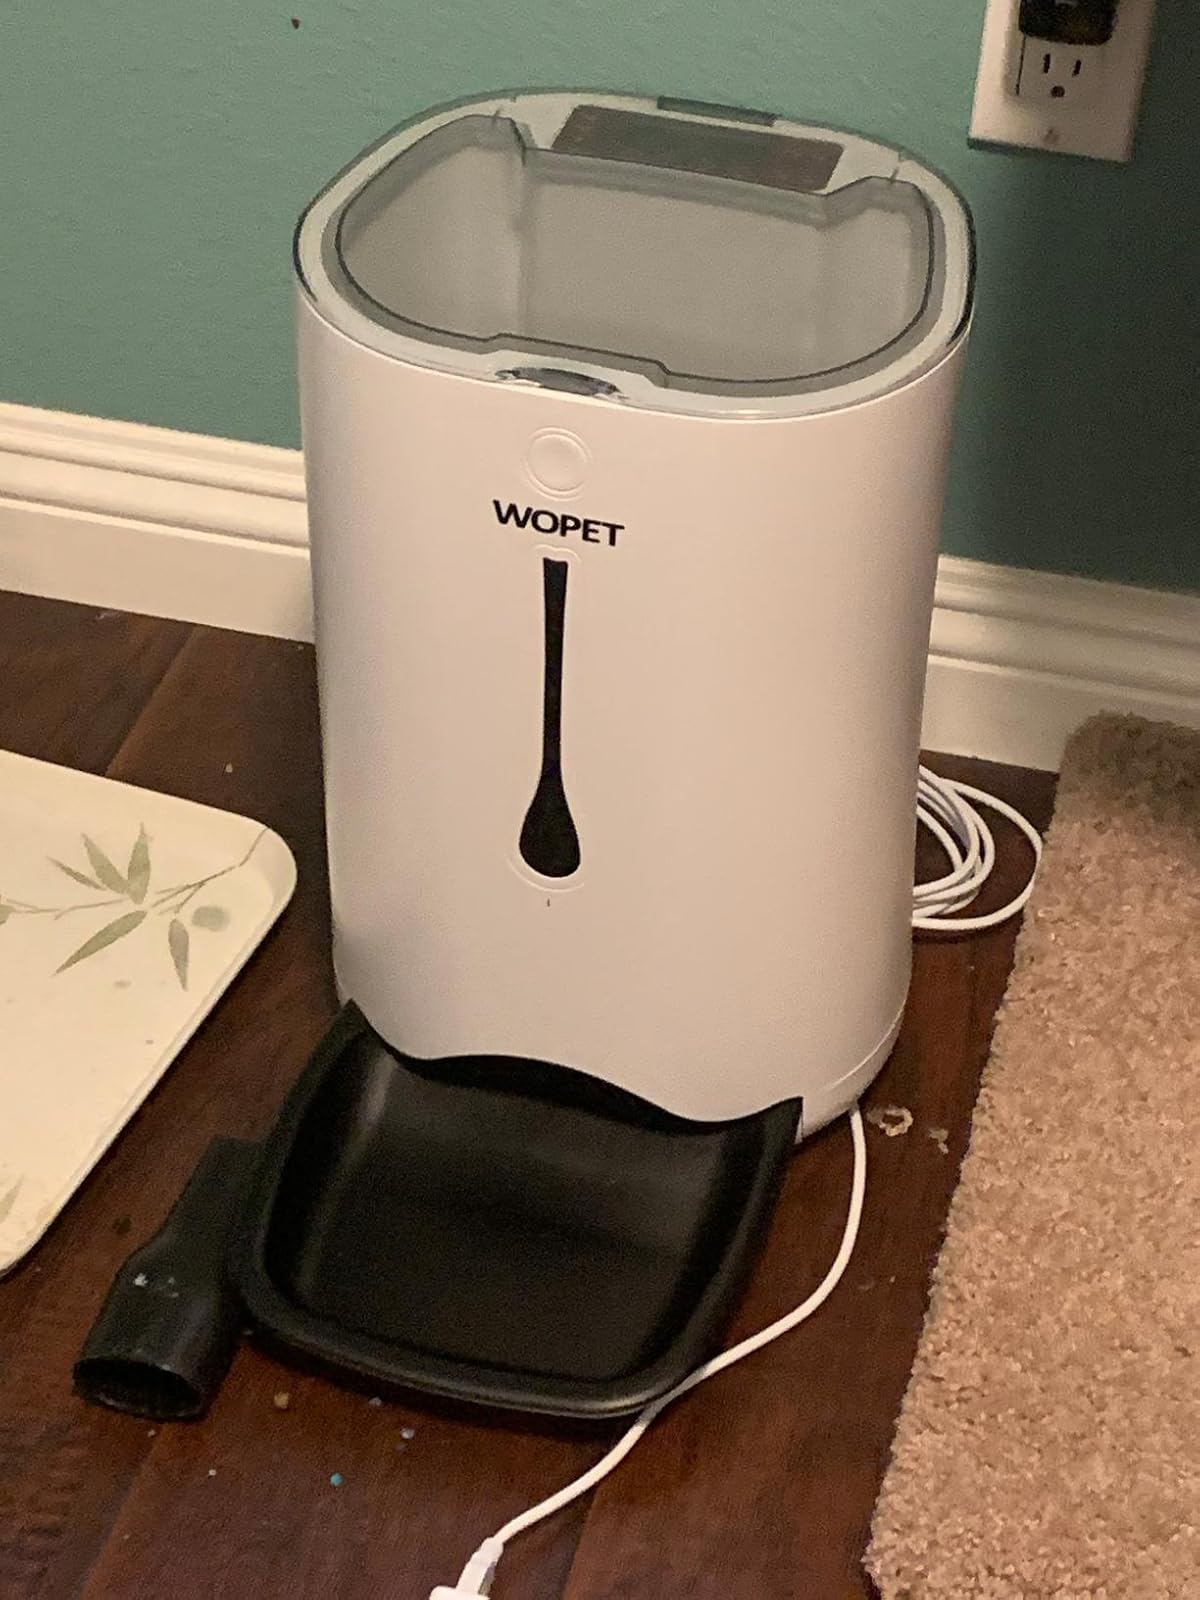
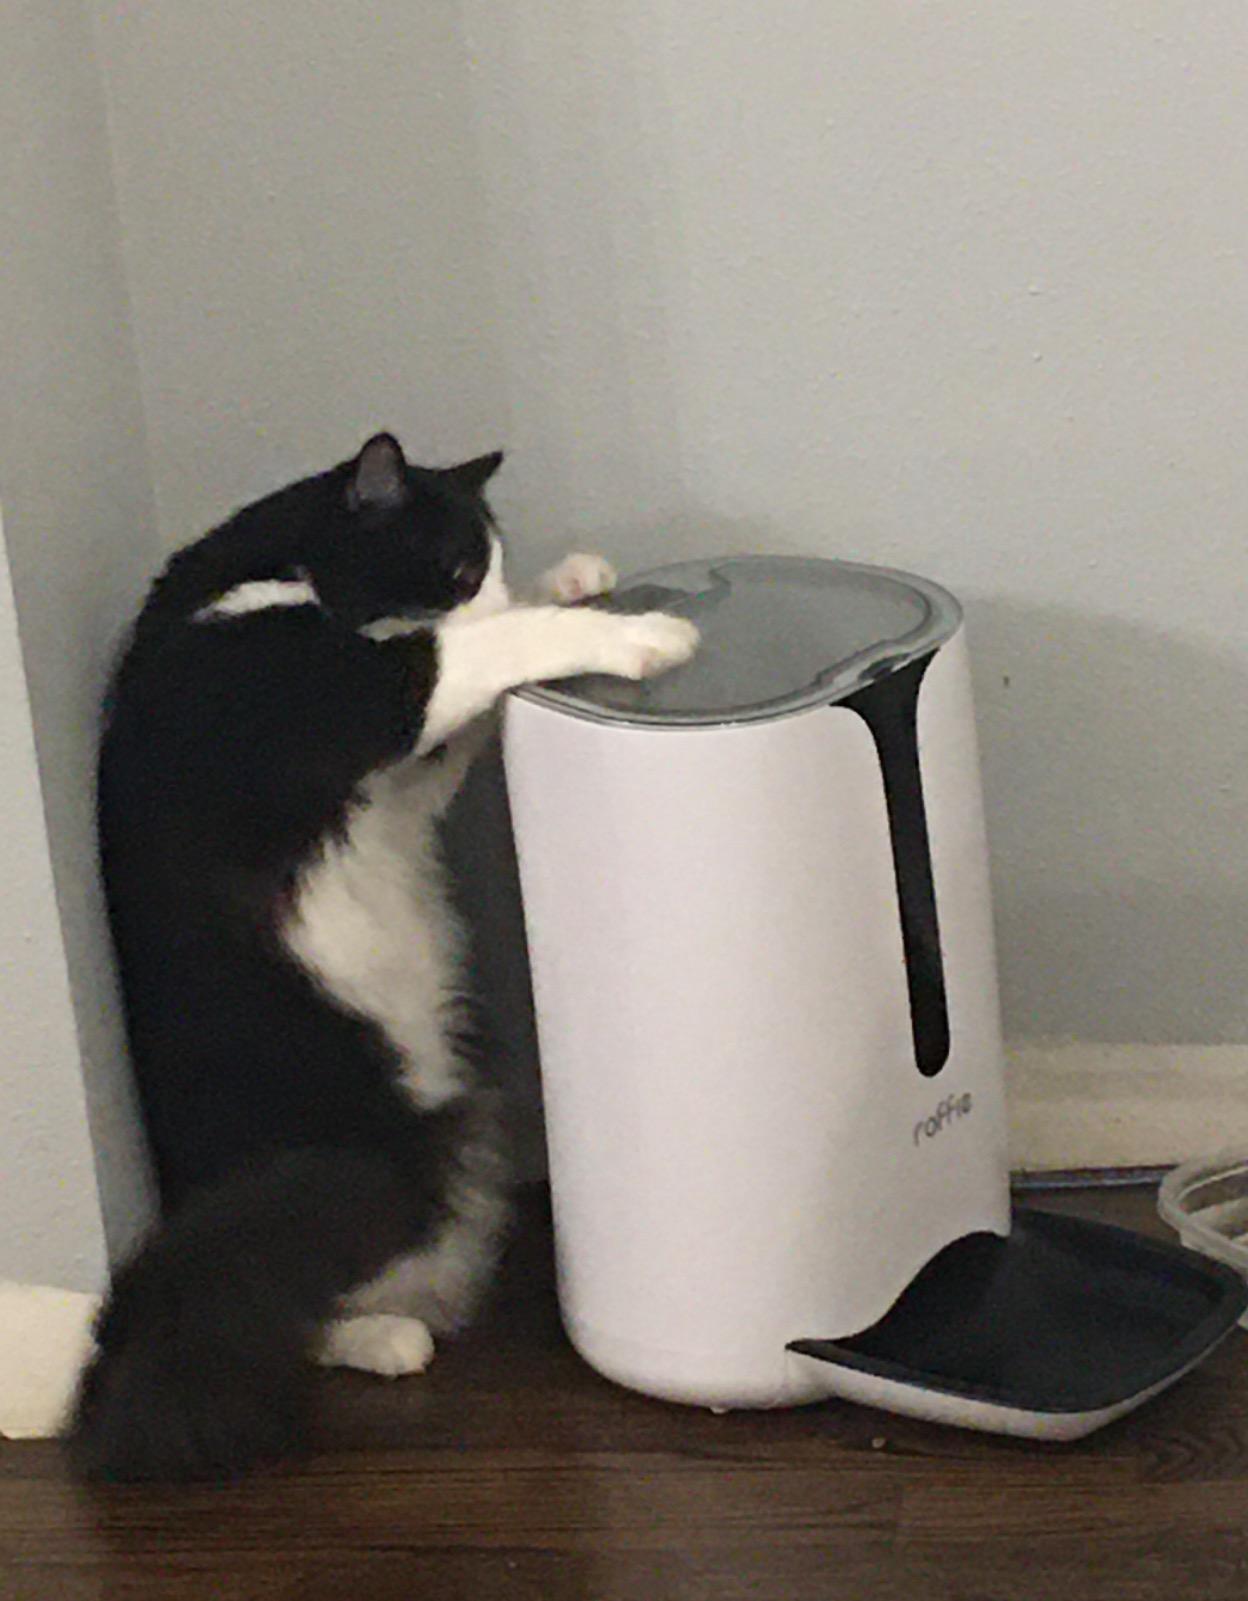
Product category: items_feeder
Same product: no